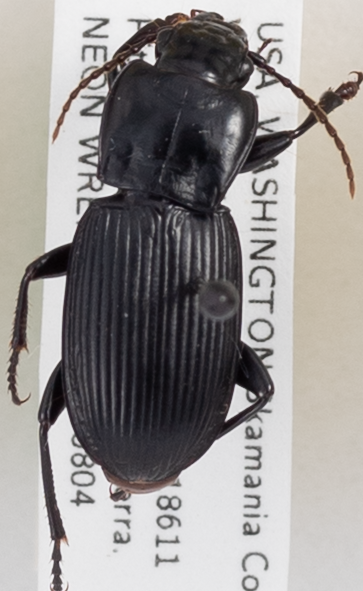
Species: Pterostichus herculaneus
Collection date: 2020-08-04
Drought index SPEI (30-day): -1.258
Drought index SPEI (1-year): -0.8
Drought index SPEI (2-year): -2.09